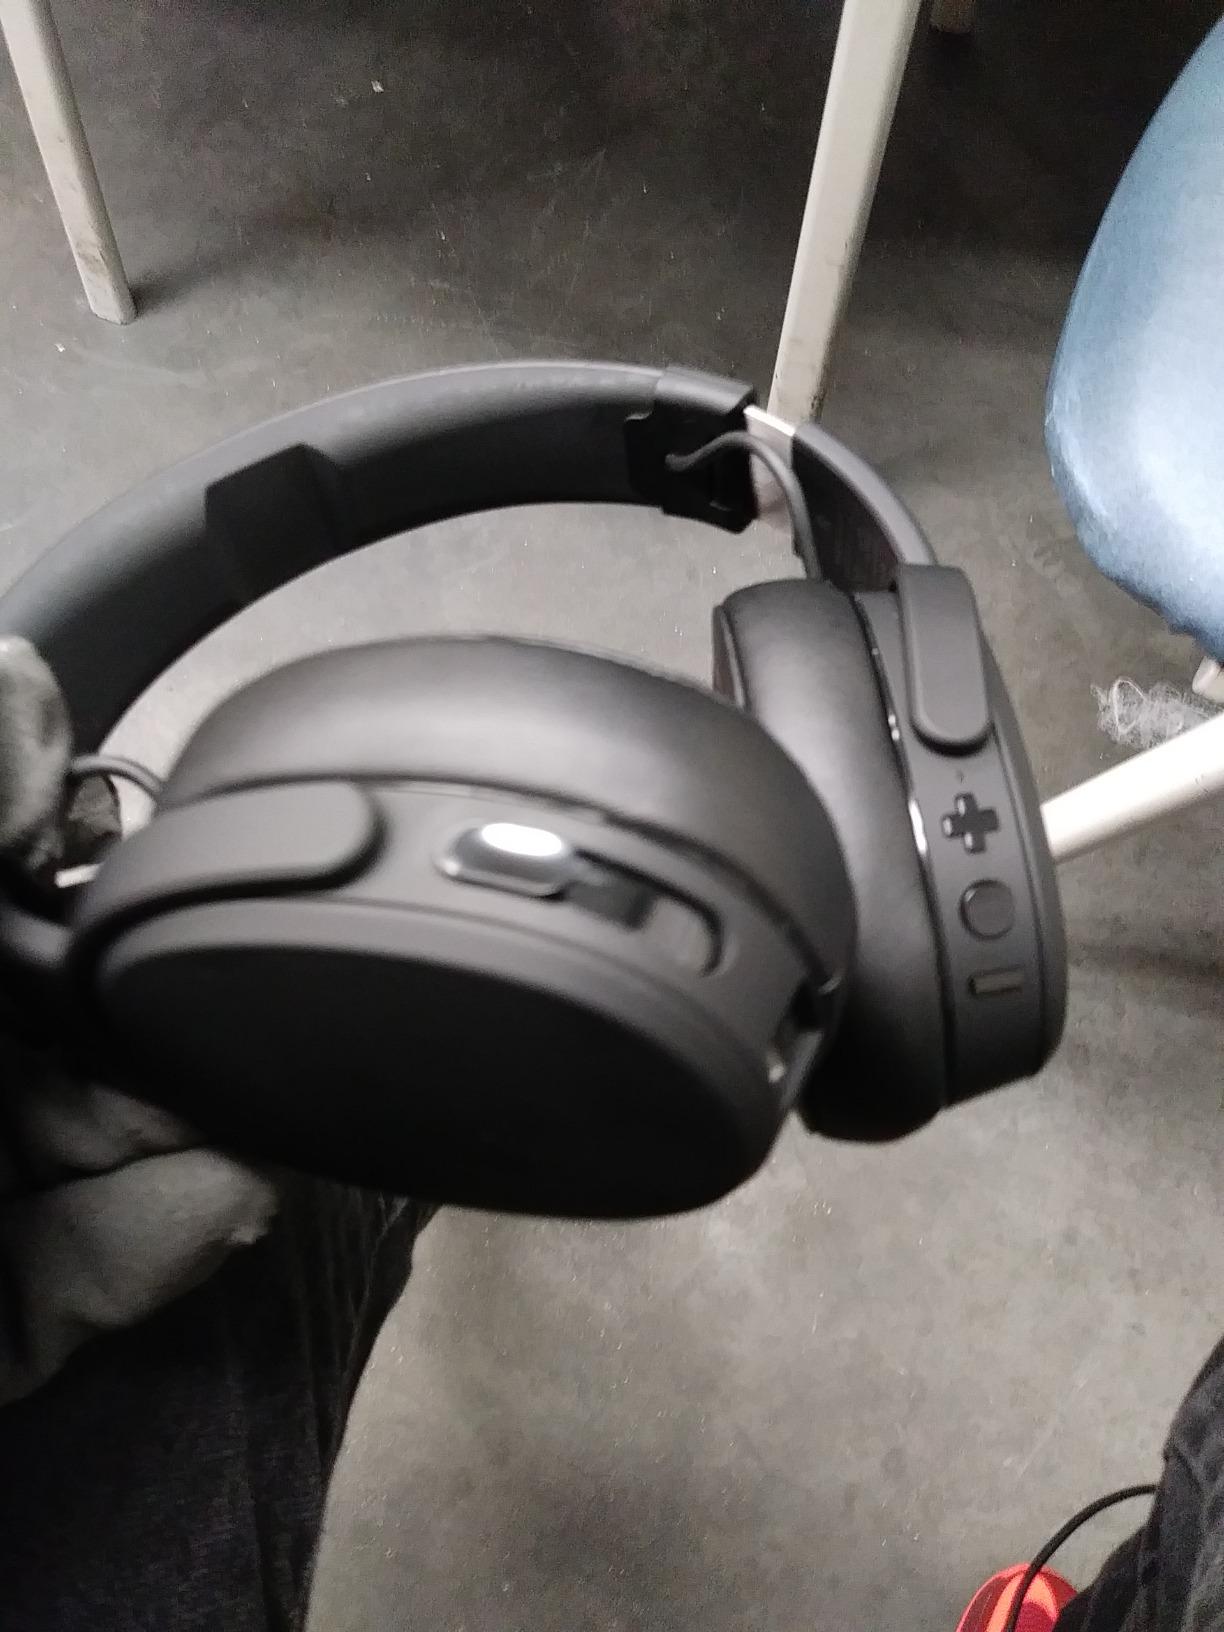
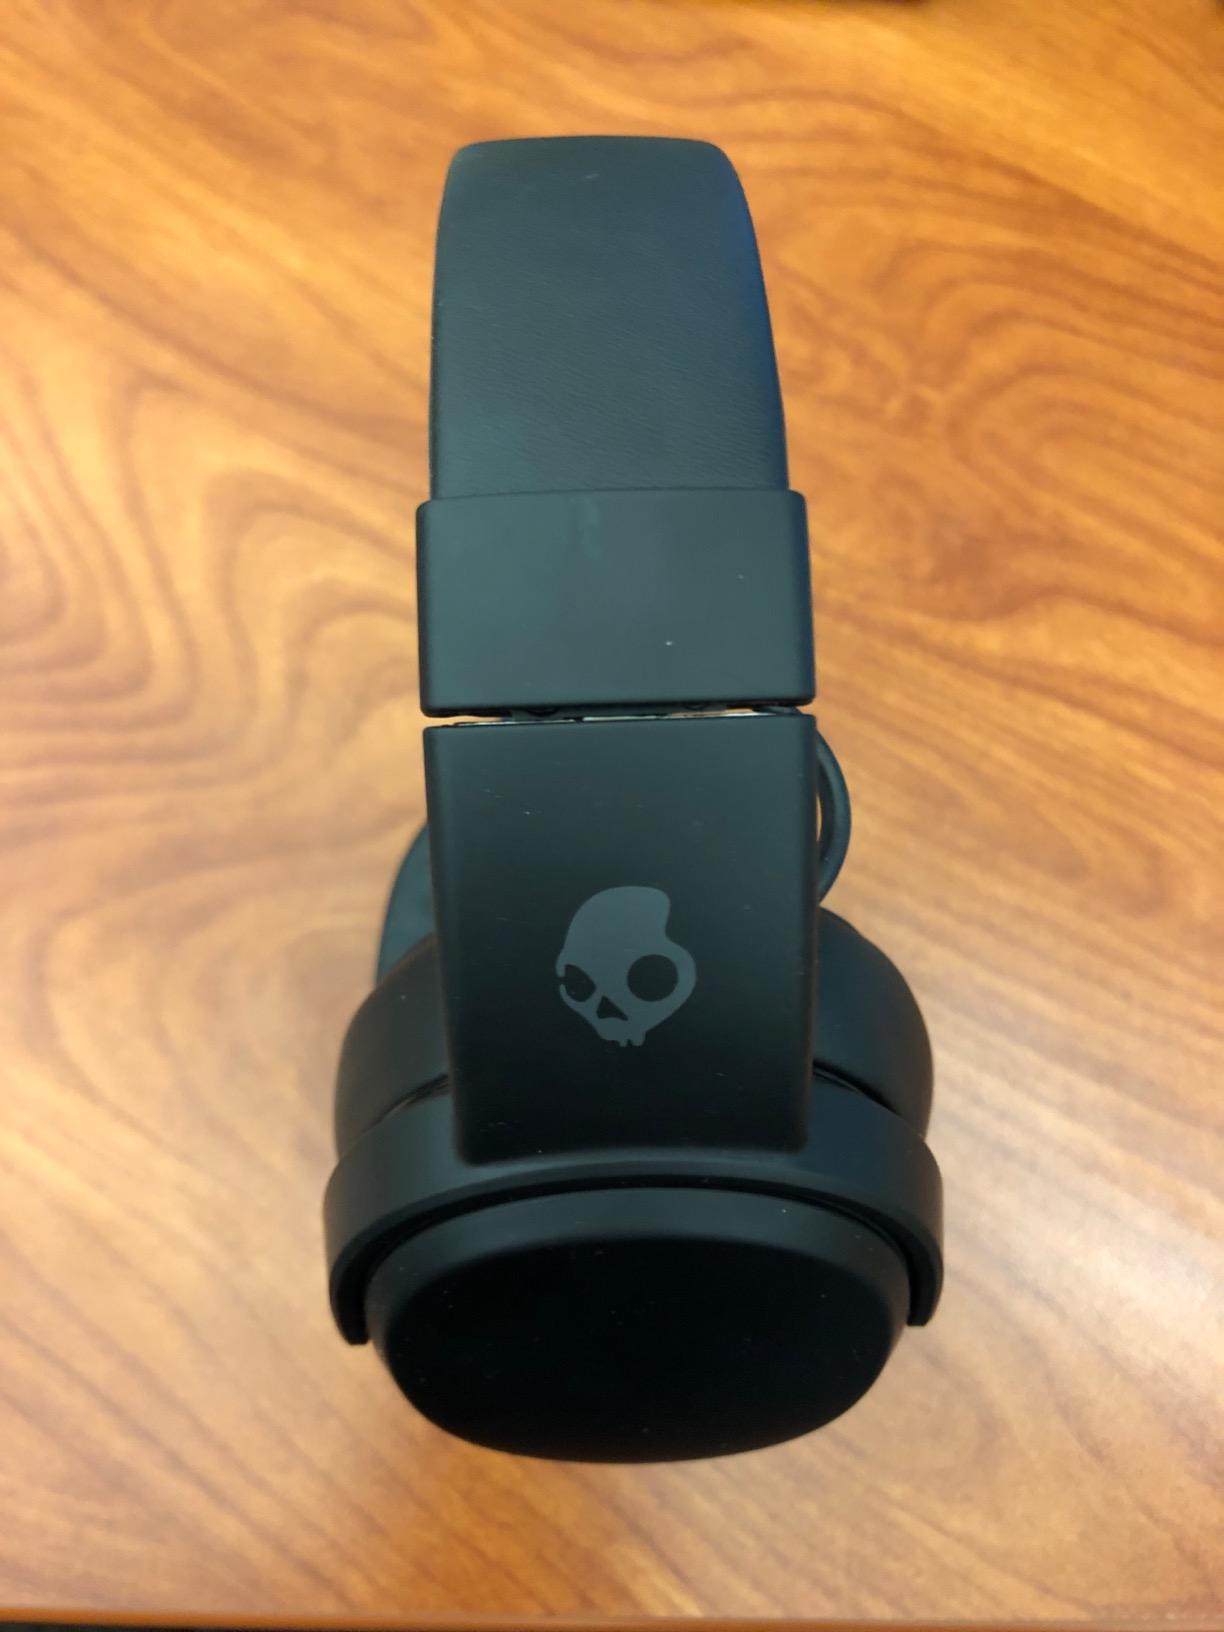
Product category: headphones
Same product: yes